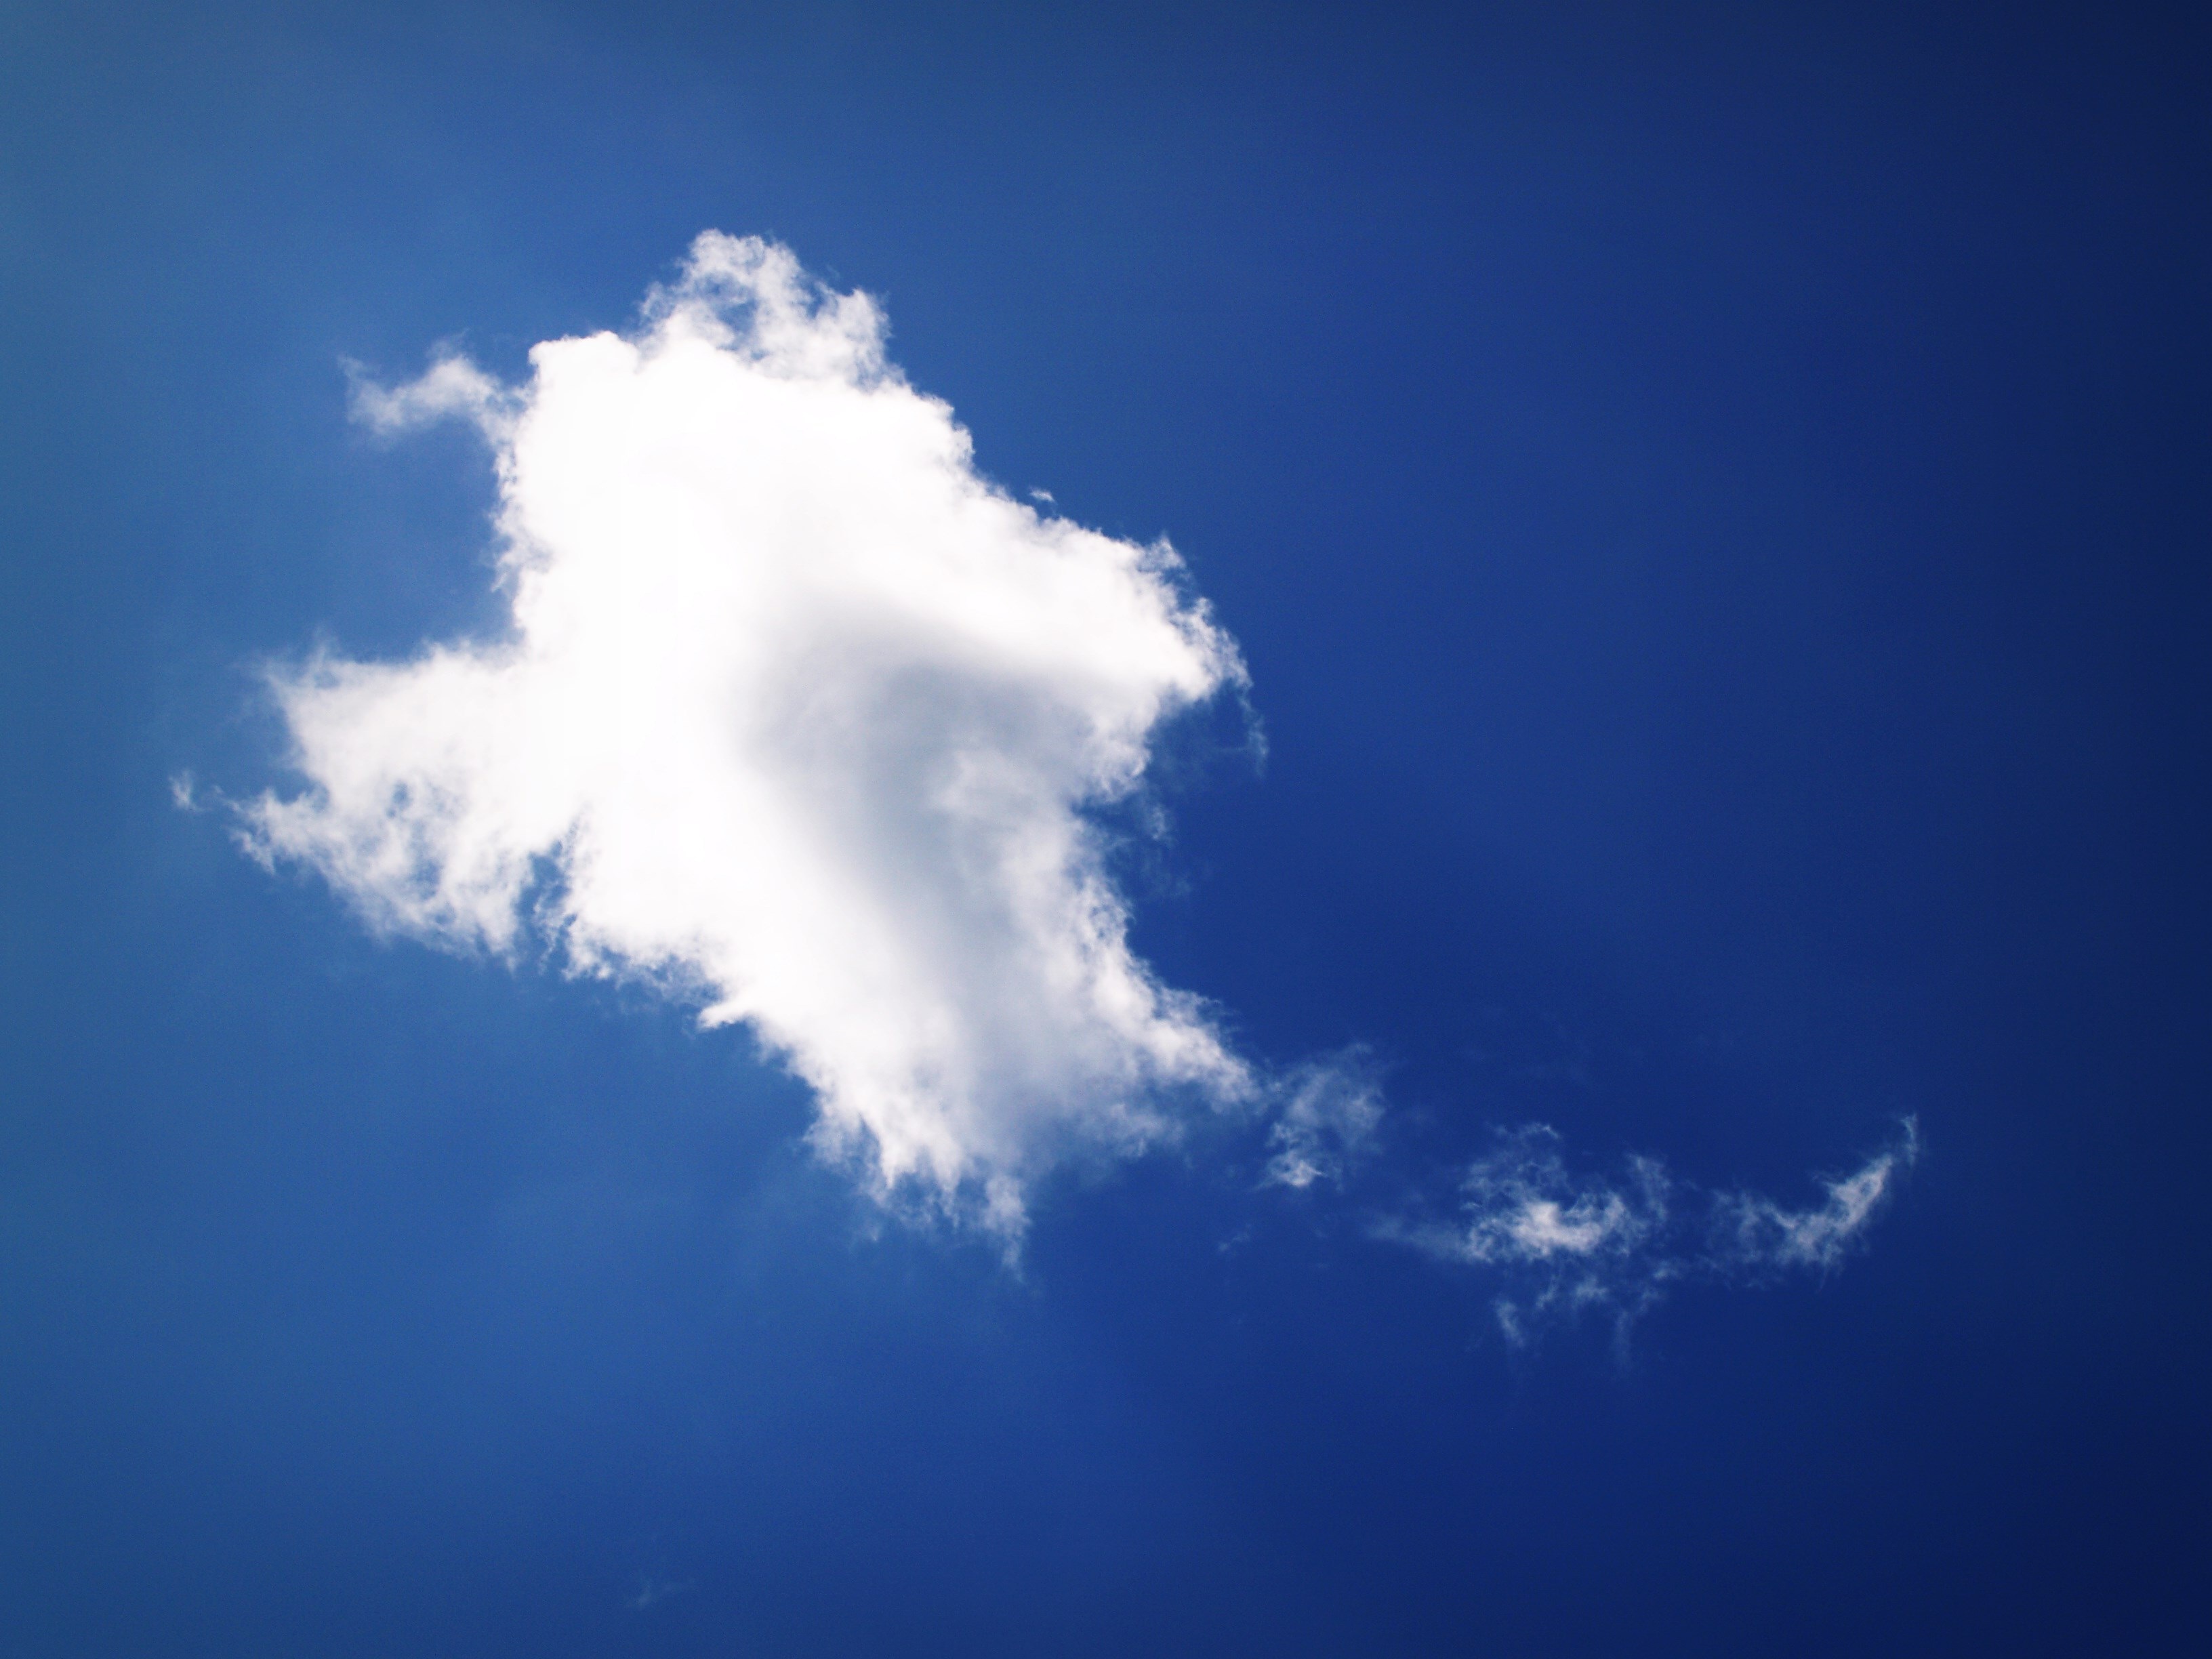
nature, outdoor, horizon, light, cloud, sky, white, sunlight, cloudy, air, atmosphere, summer, daytime, high, heaven, color, weather, peace, cumulus, religion, blue, background, daylight, bright, climate, beauty, beautiful, day, oxygen, pure, heavenly, meteorology, meteorological phenomenon, ozone, atmosphere of earth